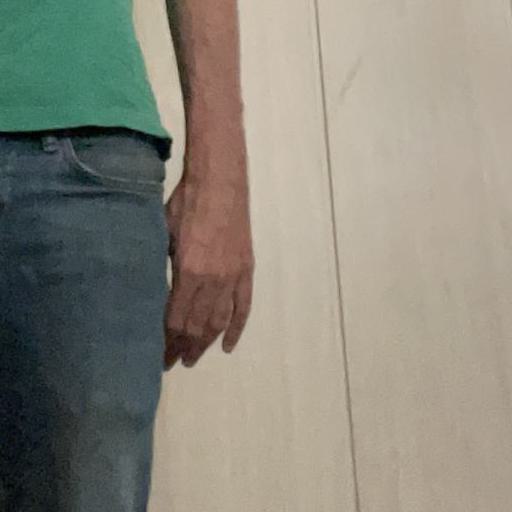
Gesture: no_gesture